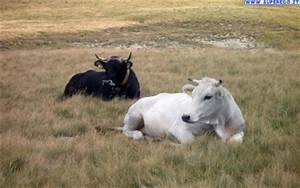
Label: mucca